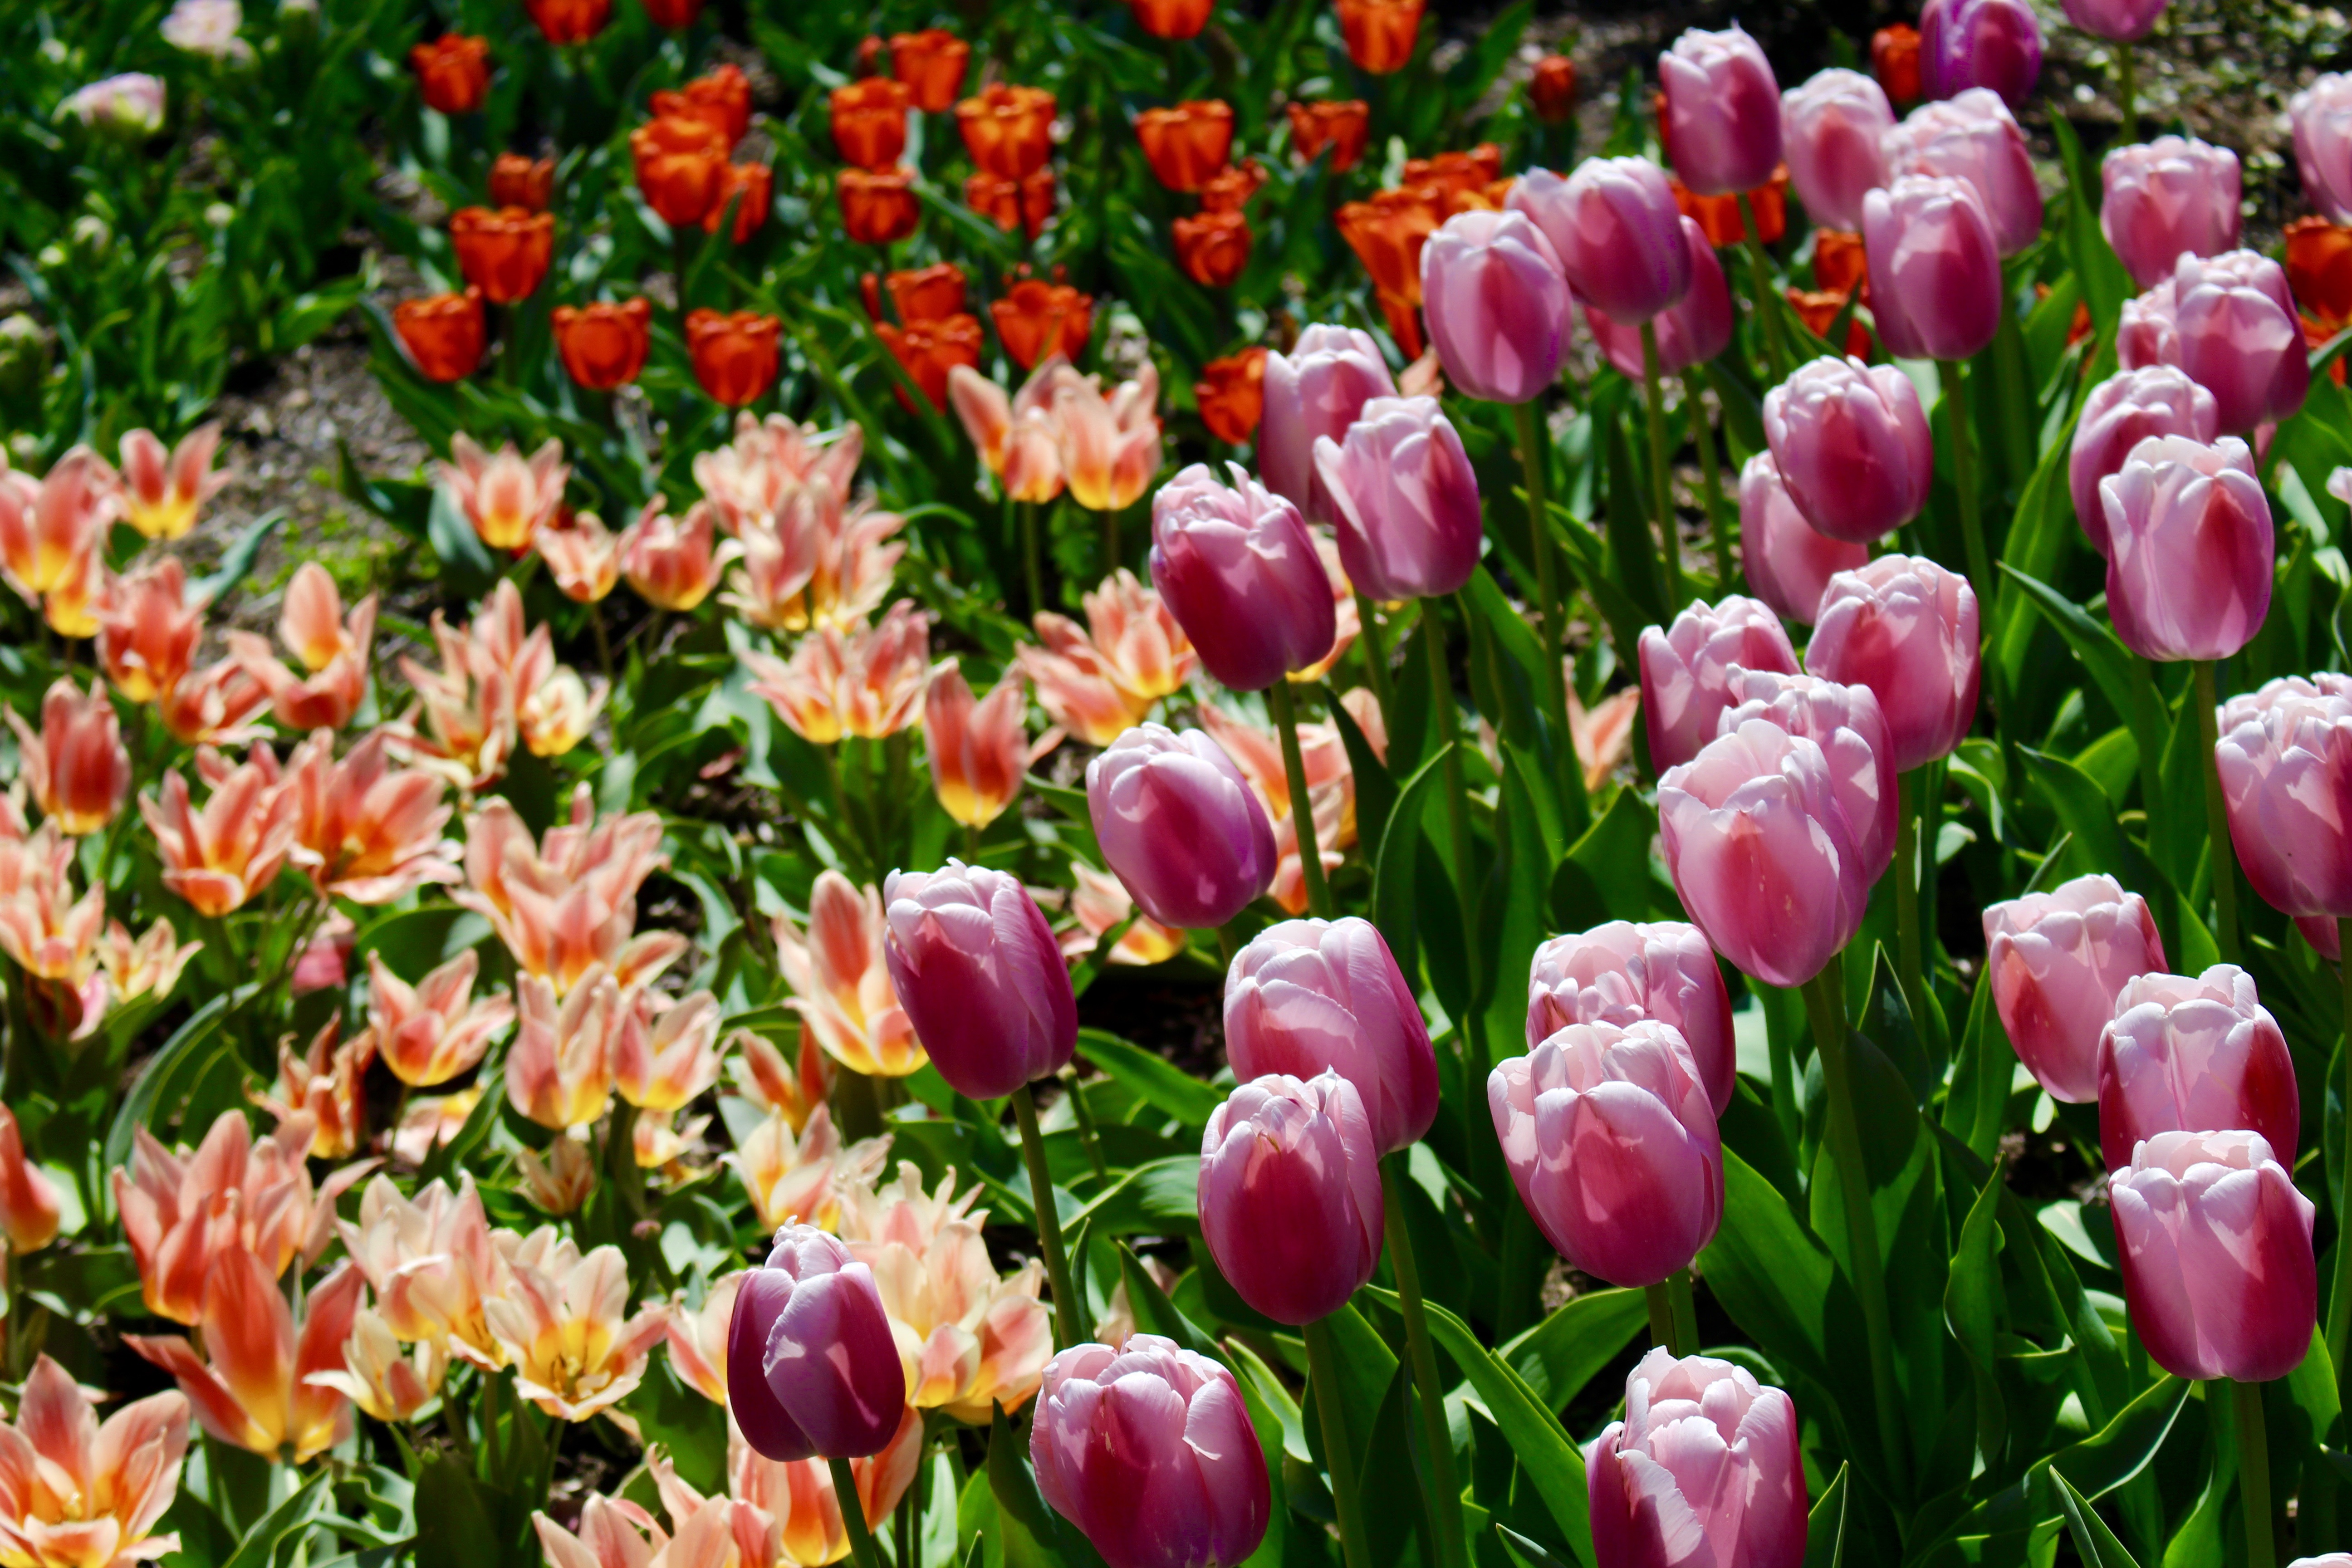
blossom, plant, field, meadow, flower, petal, tulip, spring, garden, shrub, botanical garden, floristry, flowering plant, lily family, seed plant, annual plant